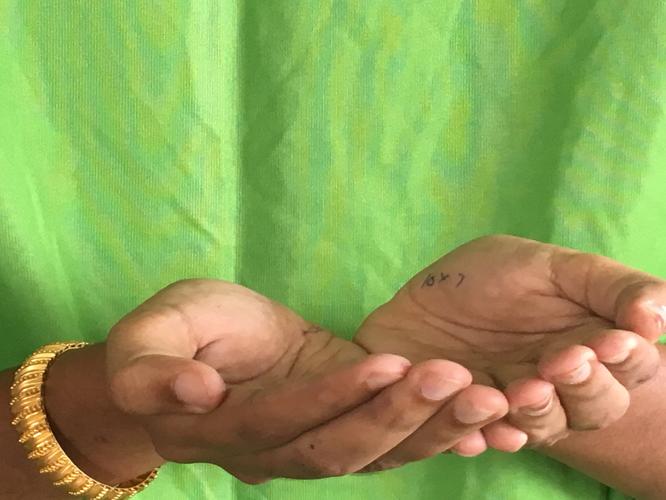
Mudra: Pushpaputa
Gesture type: double_hand